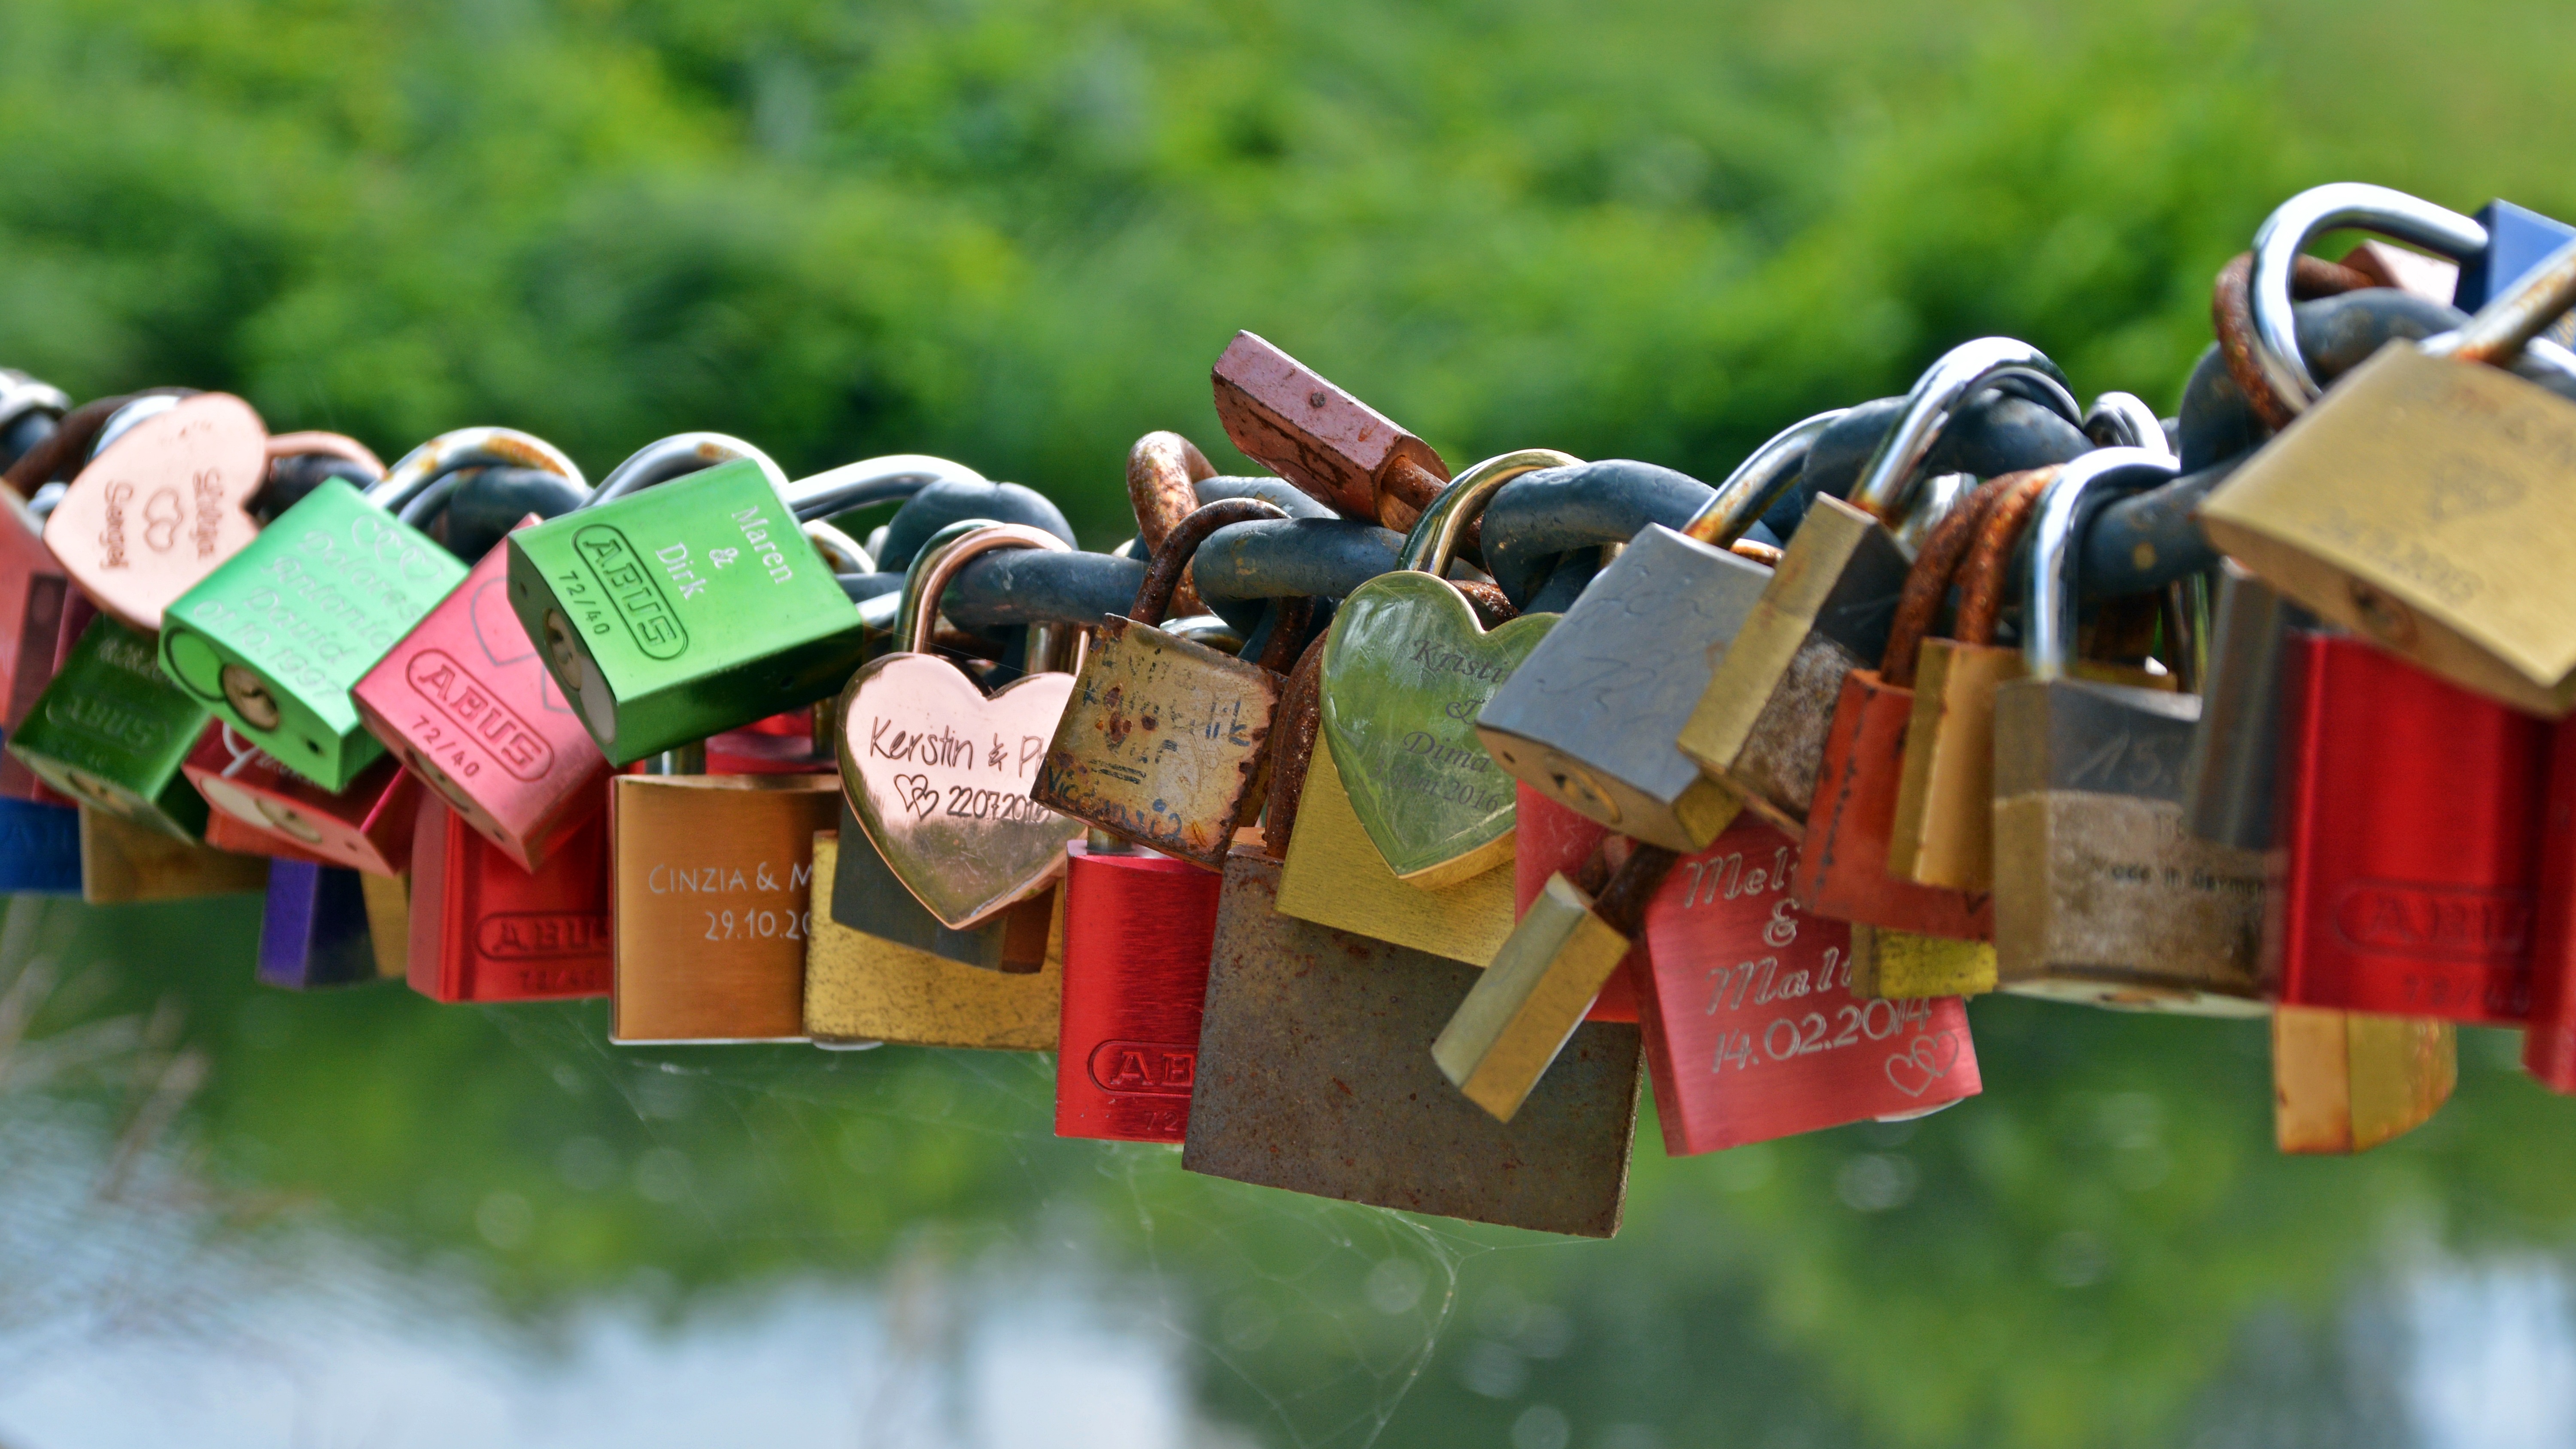
bridge, love, heart, symbol, romantic, castle, wedding, engagement, padlock, product, closed, castles, connection, luck, love castle